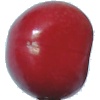
Label: Cherry 2